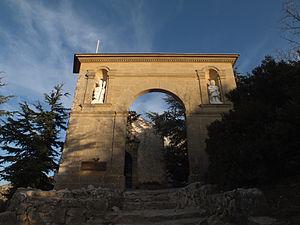
Prieuré de Sainte-Victoire This building is indexed in the Base Mérimée, a database of architectural heritage maintained by the French Ministry of Culture,